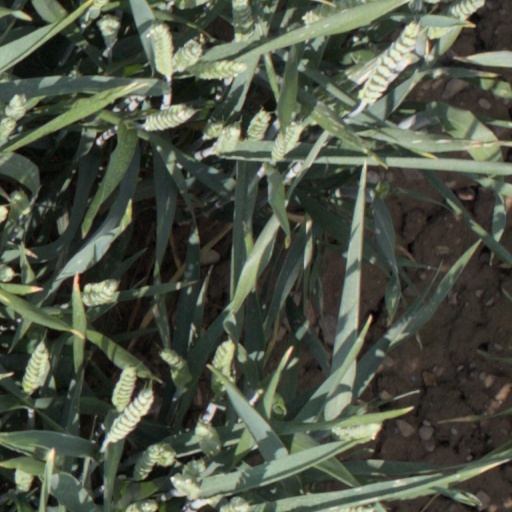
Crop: wheat